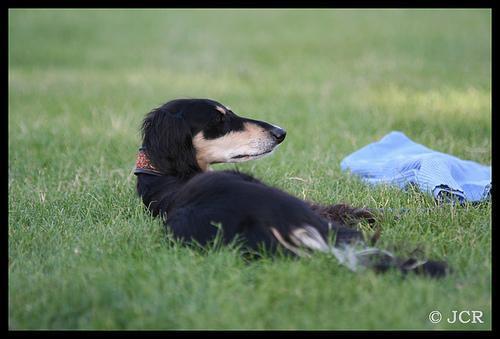
Saluki